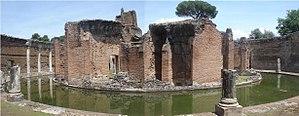
La villa d'Hadrien, ou villa Hadrienne, en latin villa Hadriana, est une villa antique bâtie par l'empereur Hadrien au IIᵉ siècle. Située sur le territoire de la frazione de Villa Adriana à Tivoli, à une trentaine de kilomètres de Rome, elle figure parmi les ensembles monumentaux les plus riches de l'Antiquité. Elle est répartie sur une surface de 120 hectares, dont environ 40 sont visibles de nos jours.